Brazilian Antarctic Program

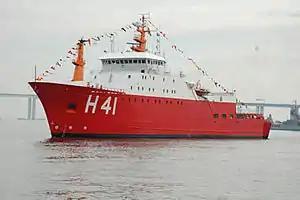
Brazilian Navy icebreaker "Almirante Maximiano"

The Brazilian Antarctic Program is managed by the Brazilian Navy in partnership with various government organizations. Also, several Federal universities and research institutes take part in the program.